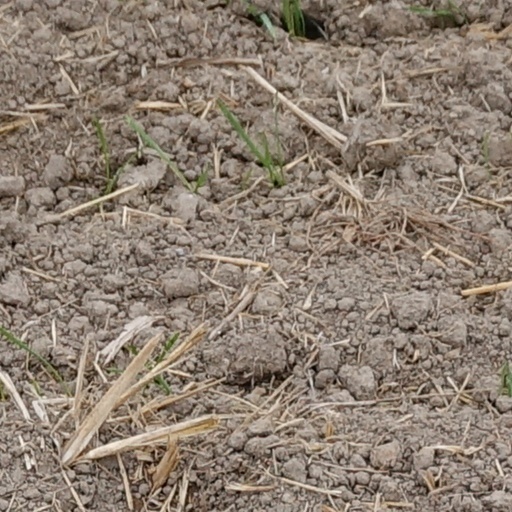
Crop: wheat